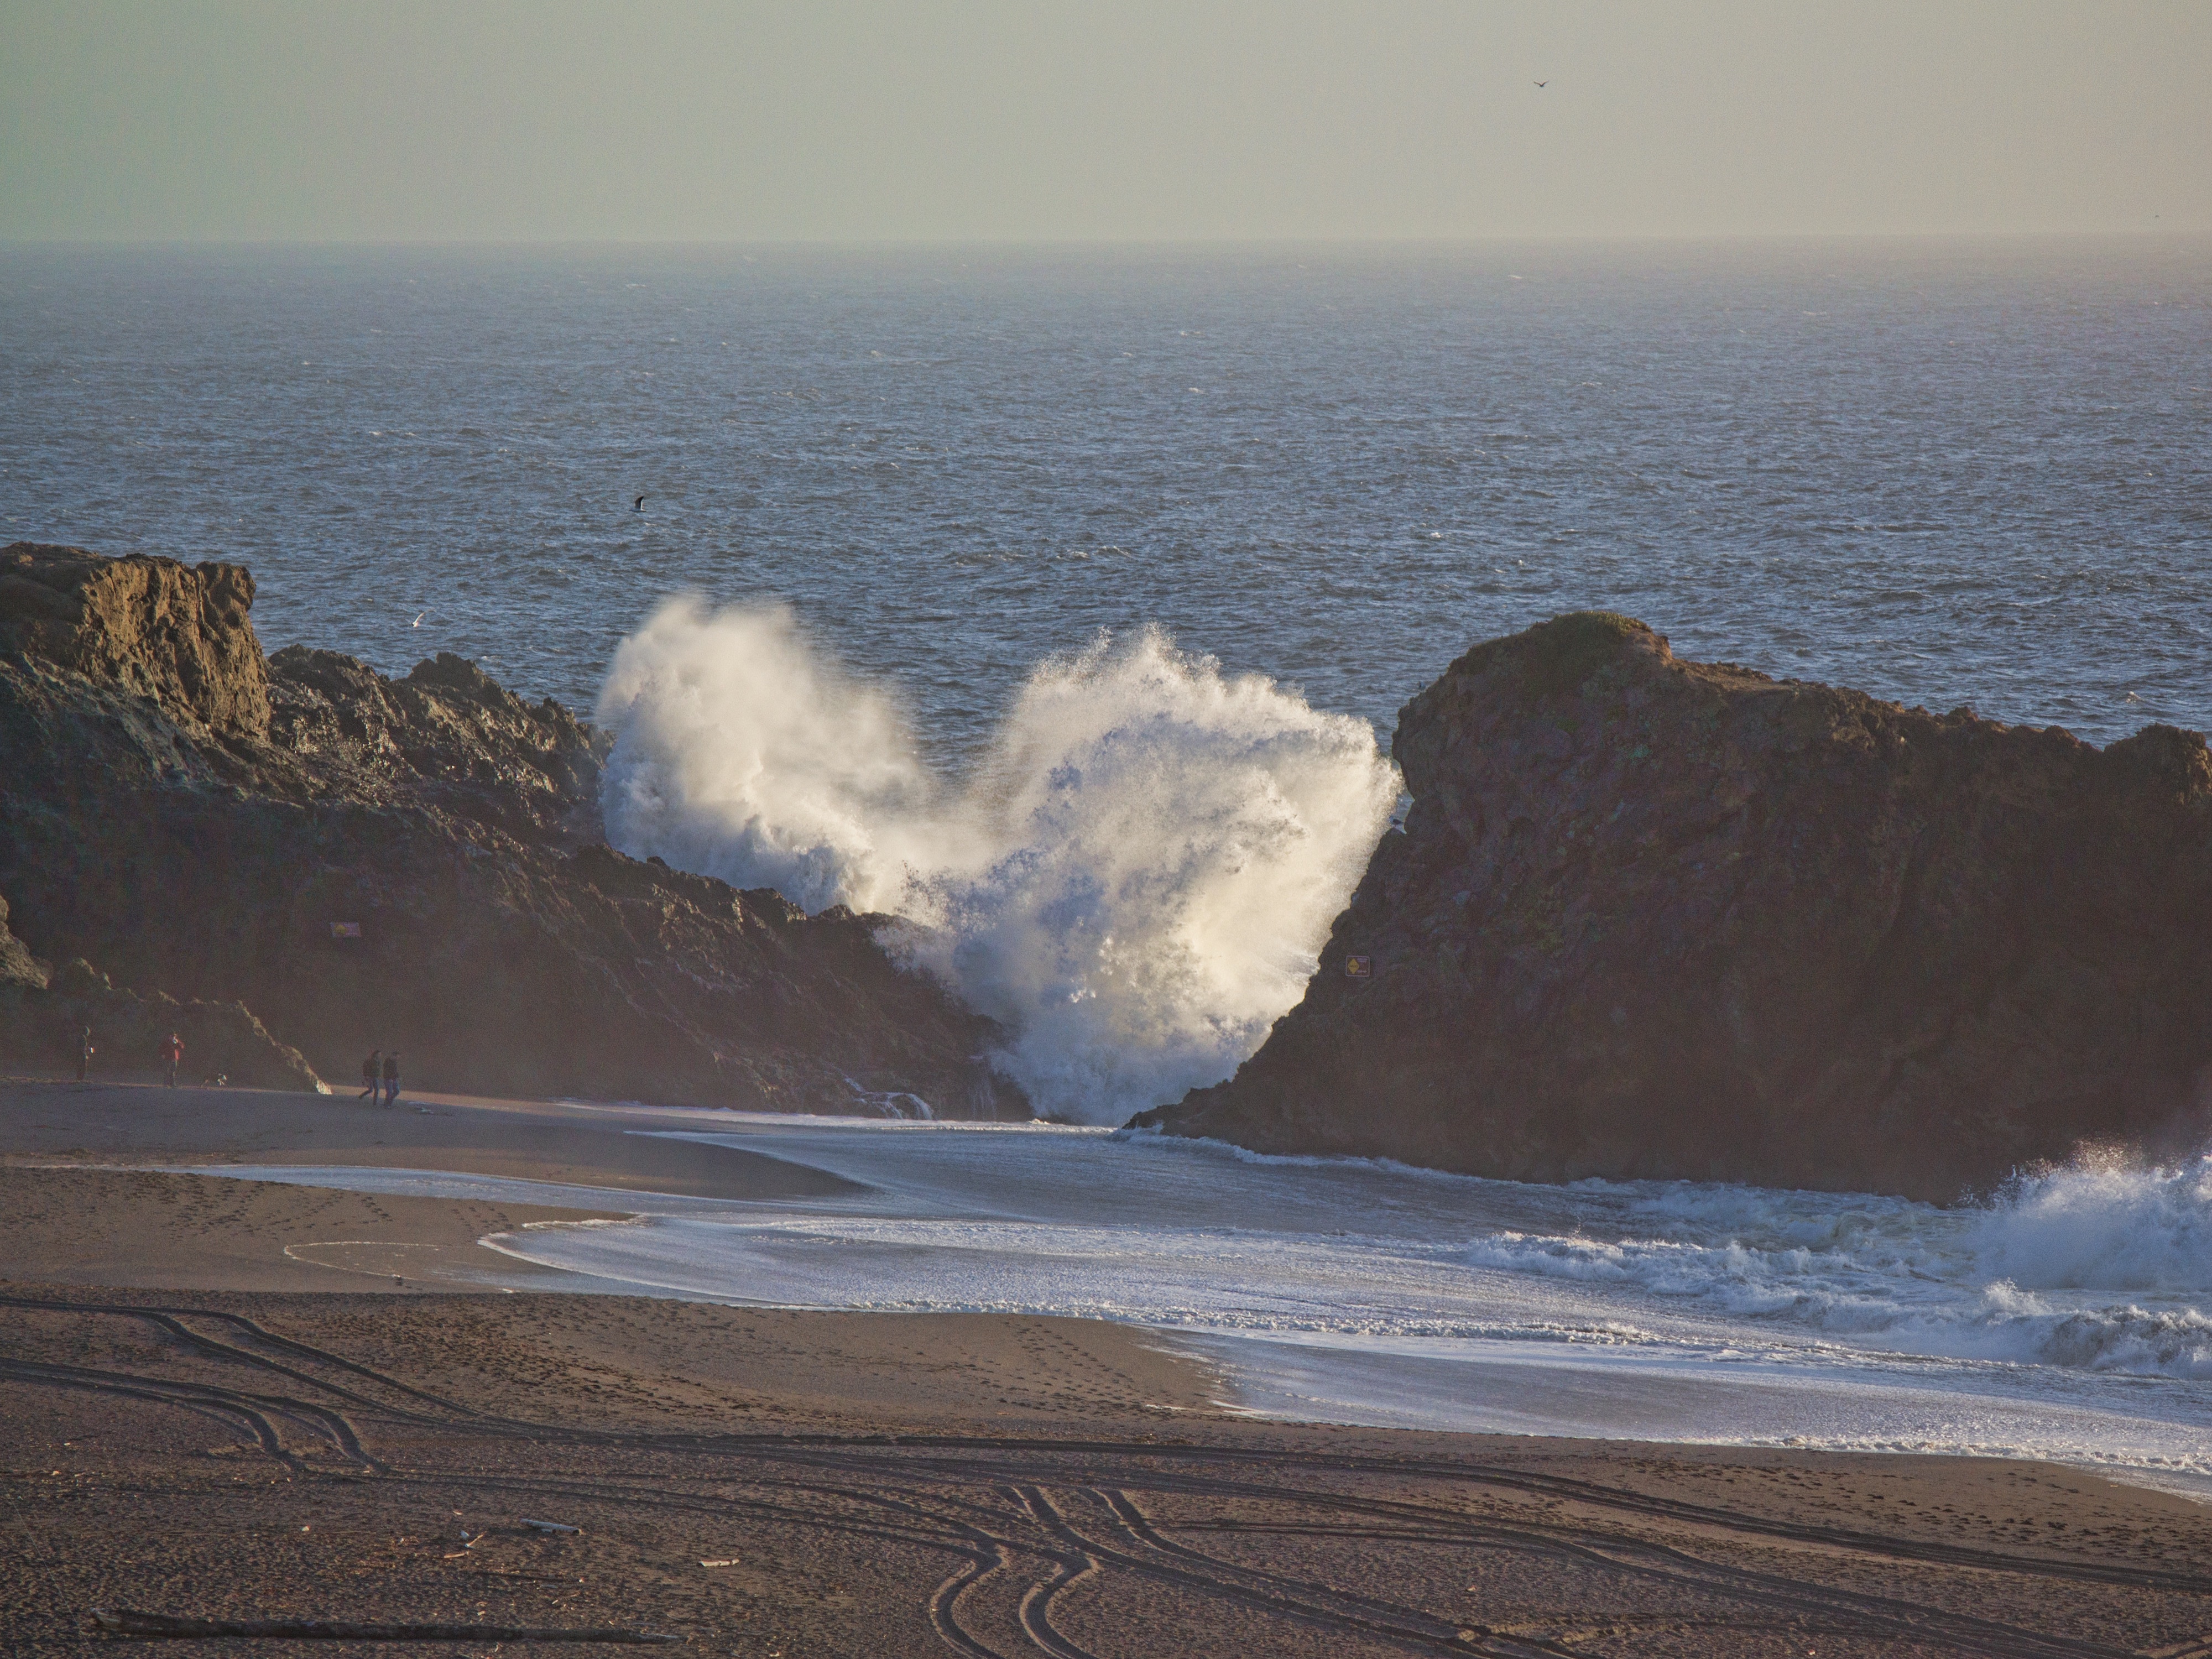
beach, sea, coast, sand, rock, ocean, horizon, cloud, sunrise, morning, shore, wave, wind, dawn, cliff, weather, bay, terrain, body of water, cape, arctic ocean, atmospheric phenomenon, wind wave